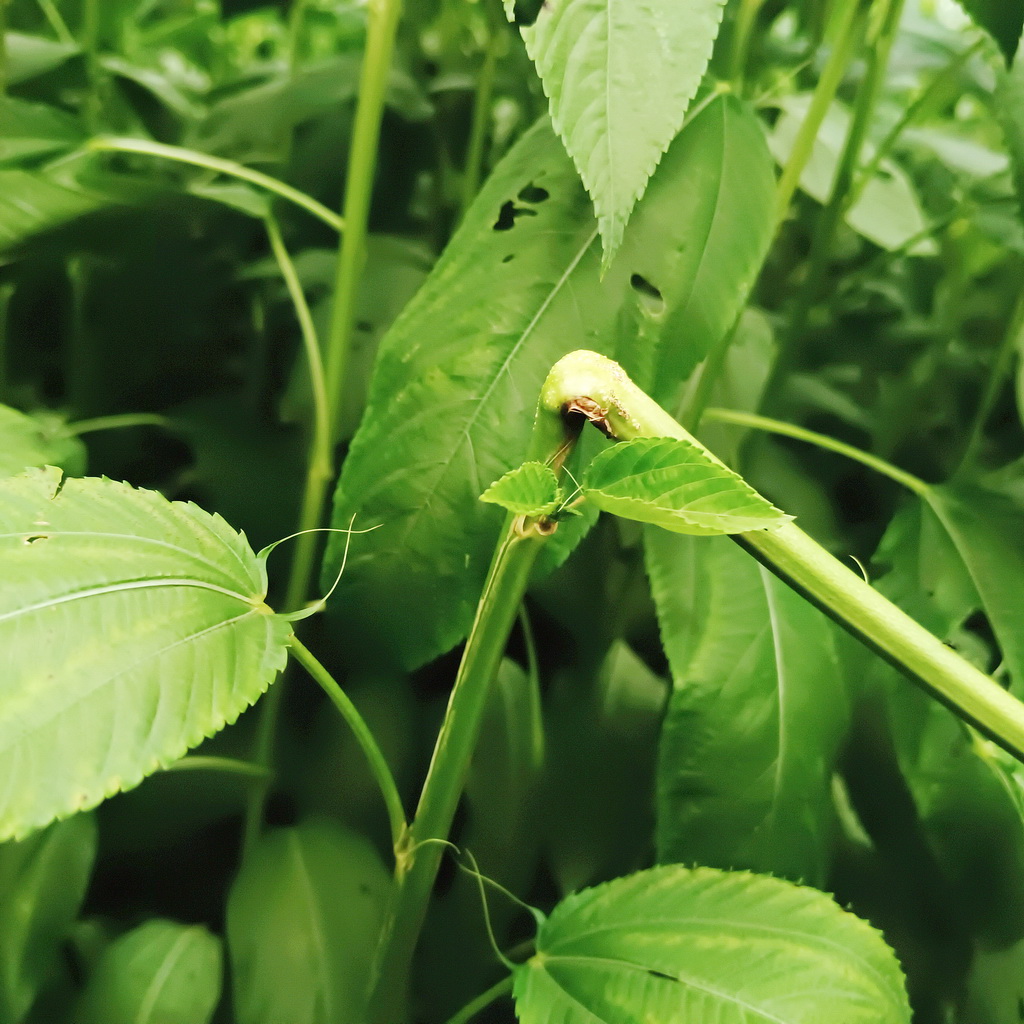
Label: Stem Soft Rot